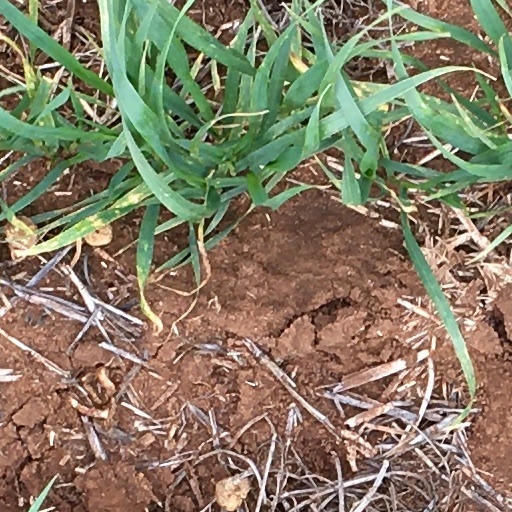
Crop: wheat